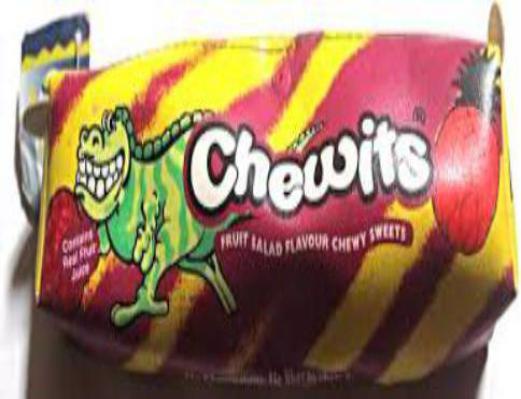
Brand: chewits
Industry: Food